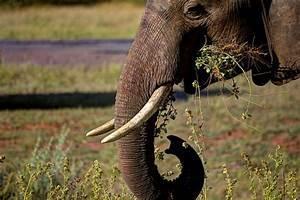
elephant